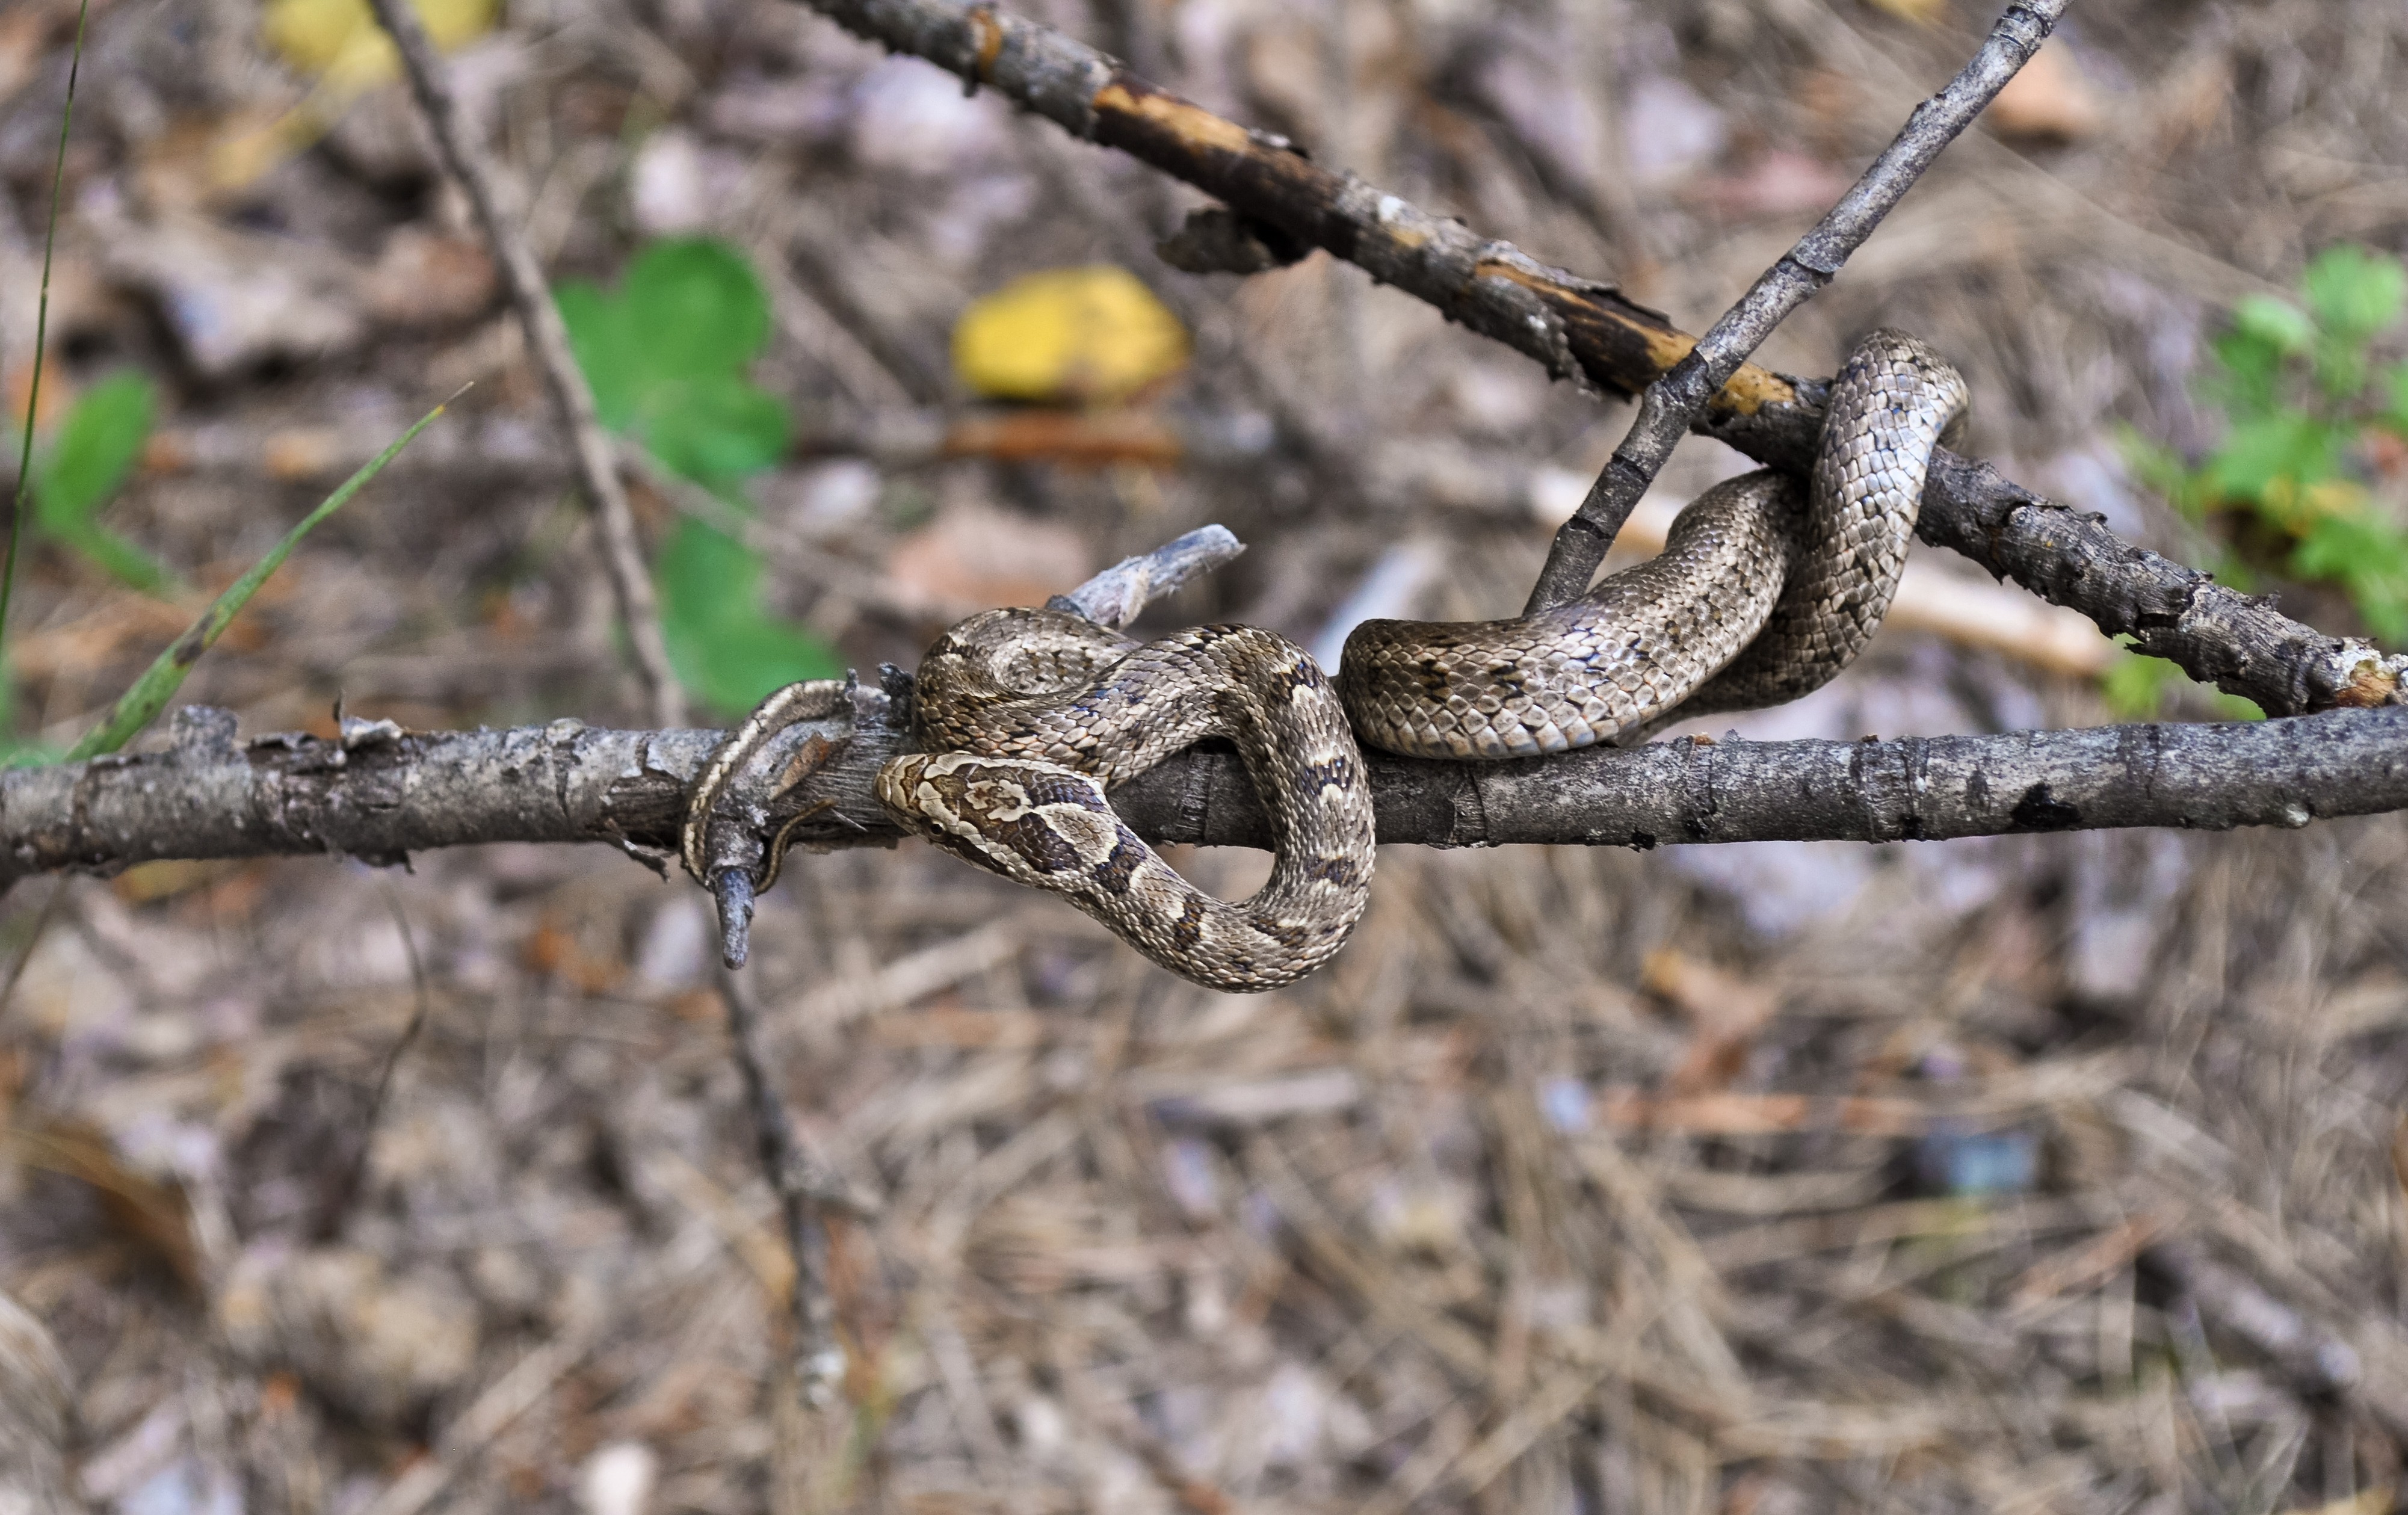
branch, fence, wildlife, reptile, fauna, twig, camouflage, scary, poison, snake, creature, snakes, deadly, reptilia, dangerous, venomous, reptilian, serpent, venom, poisonous, viper, slithering, scaled reptile